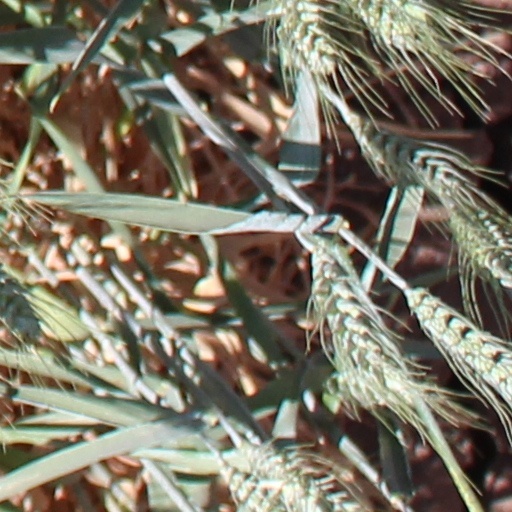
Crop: wheat